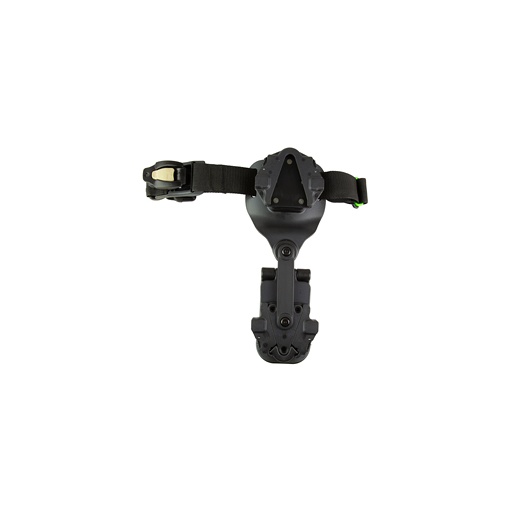
RAPID FORCE SDL BK LBS TAQ-STRAP
Rapid Force Rapid Force, Expansion, Black, Includes Swivel Drop Leg with Locking Belt Slide and Taq Strap with Standard Buckle RFX-SD-BK-LBS-T-LK-B
Brand: Rapid Force
Category: Sporting Goods > Outdoor Recreation > Hang Gliding & Skydiving > Parachutes